Marine Scout Sniper Rifle

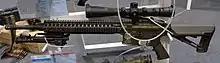
Special Purpose Rifle on display at the Government Arsenal booth at 25th AFAD Defense & Sporting Arms Show.

The Special Purpose Rifle (SPR) is a designated marksman rifle intended to "meet the requirement for a 5.56mm rifle to engage targets up to 800 meters with optics". This rifle would replace the older M14s used as designated marksman rifles in the Philippine Army.